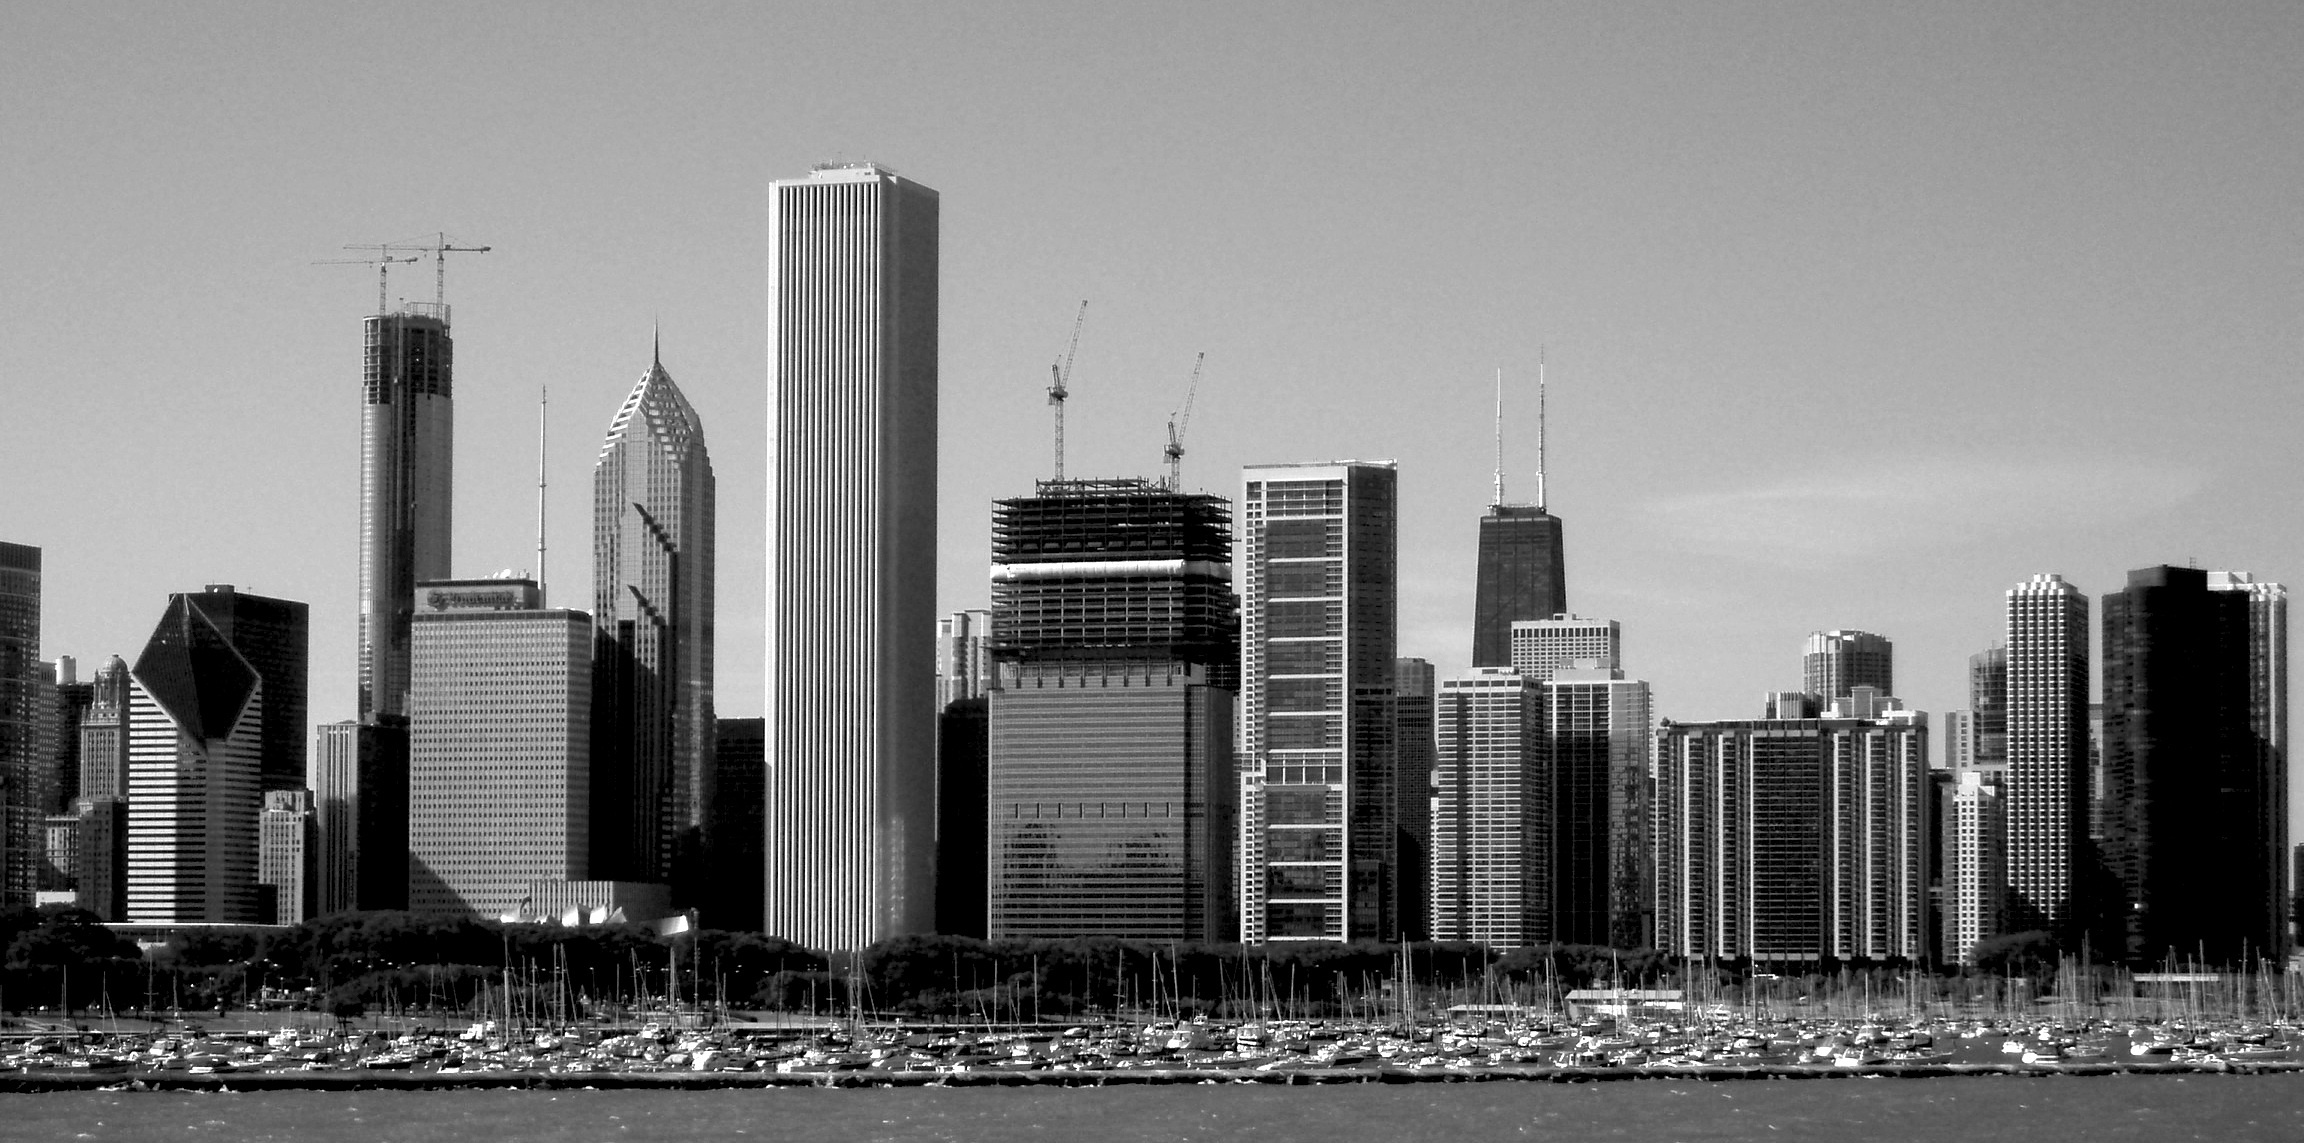
horizon, black and white, architecture, skyline, photography, building, city, skyscraper, cityscape, downtown, travel, landmark, chicago, monochrome, tower block, illinois, metropolis, chicago skyline, urban area, monochrome photography, residential area, geographical feature, atmospheric phenomenon, human settlement, metropolitan area